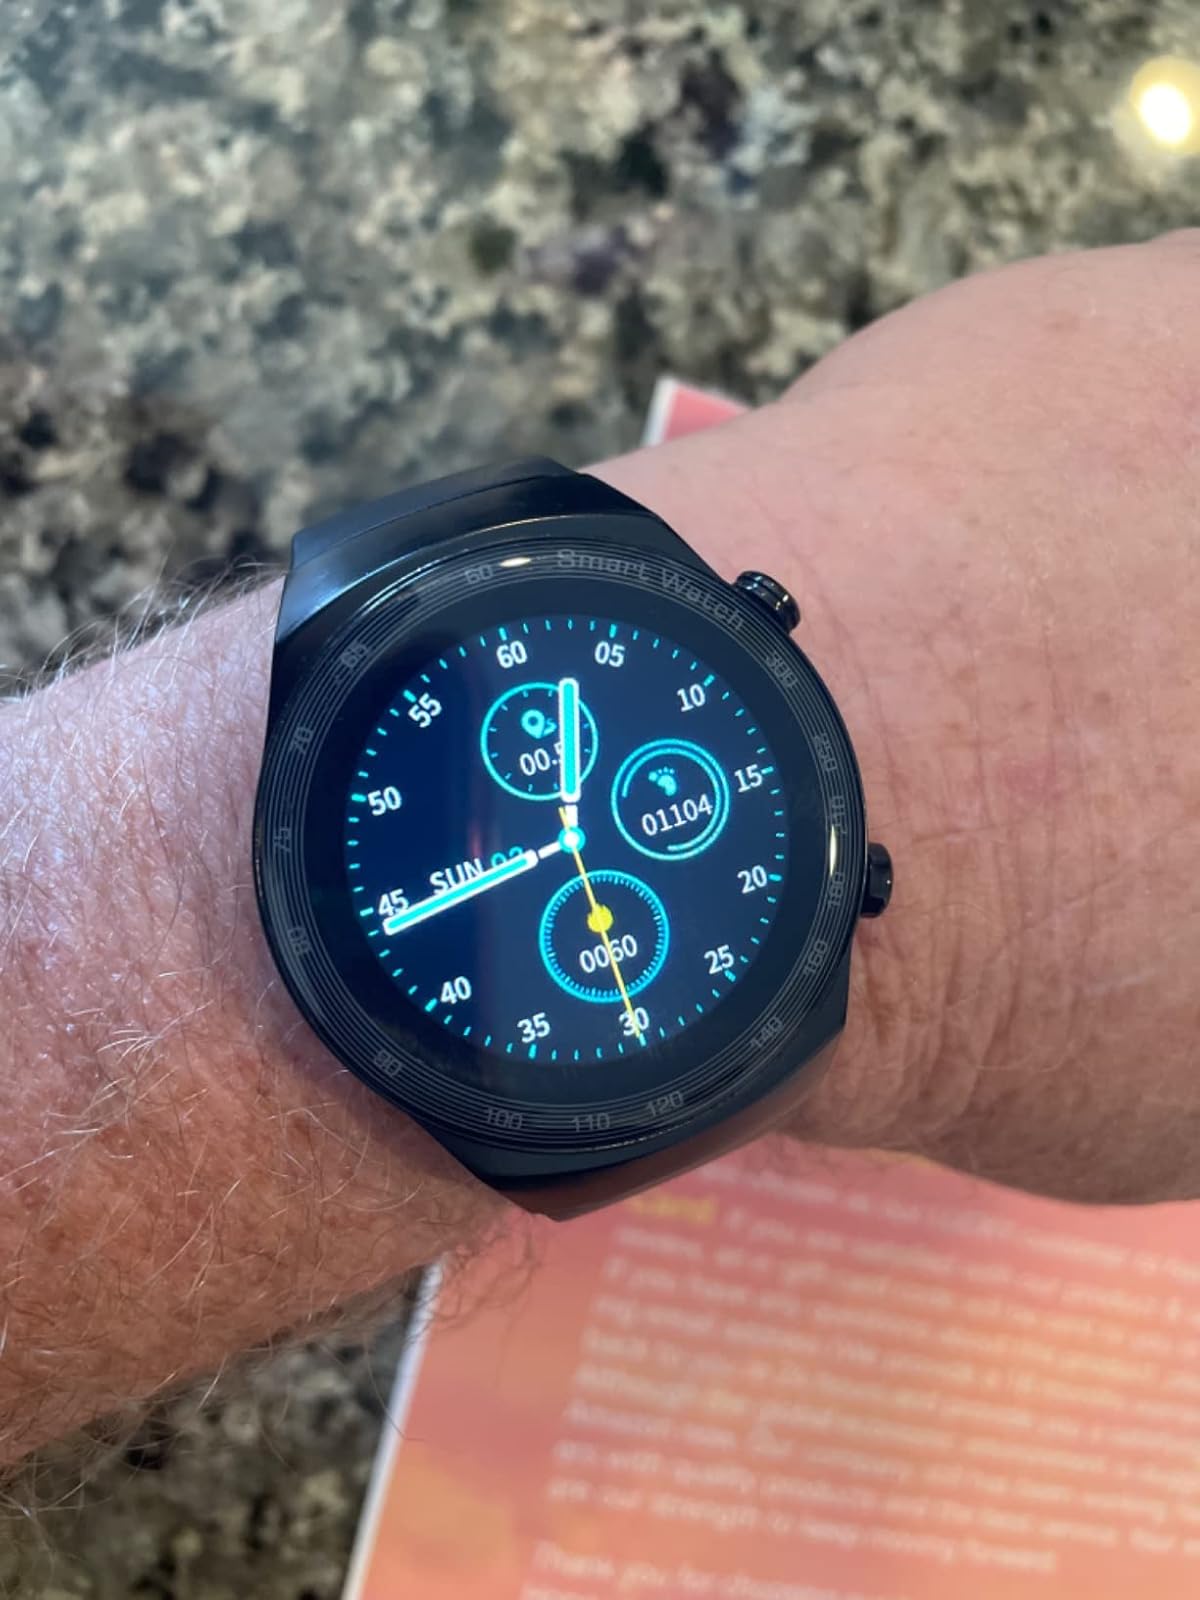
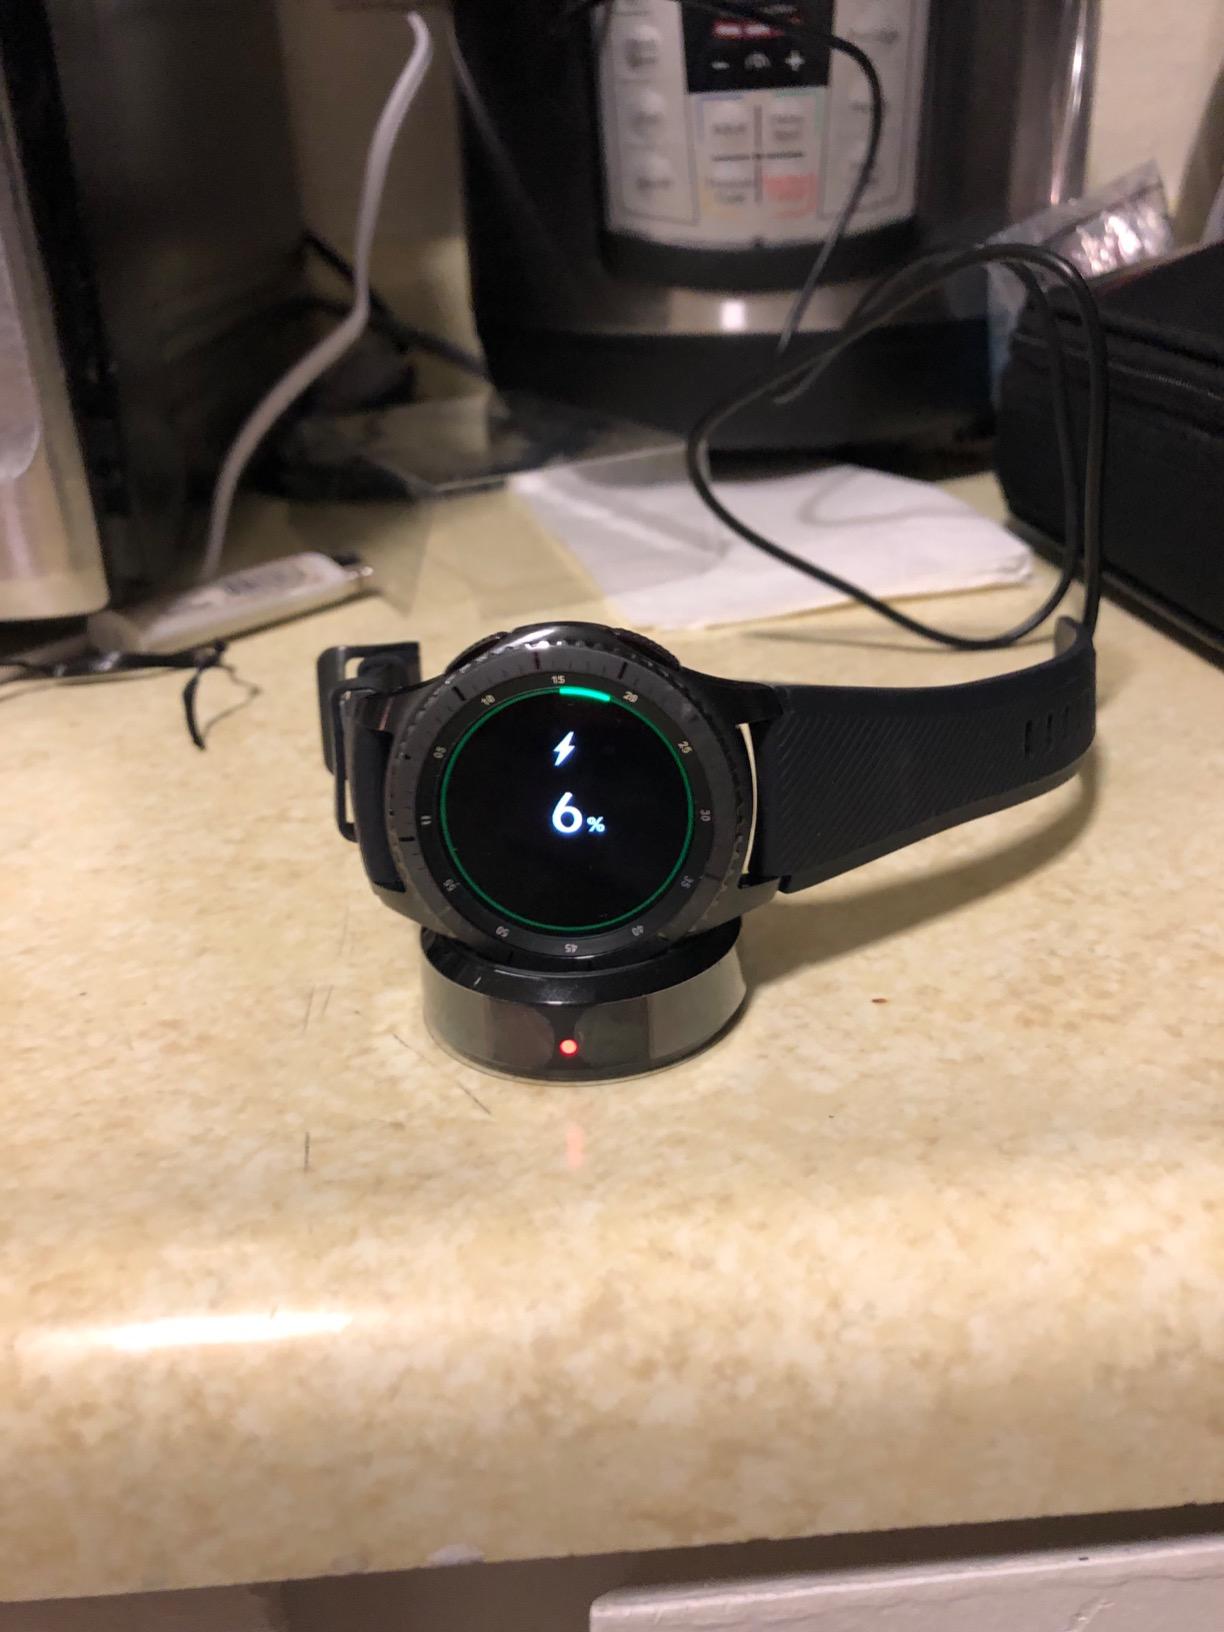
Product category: smartwatch
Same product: no